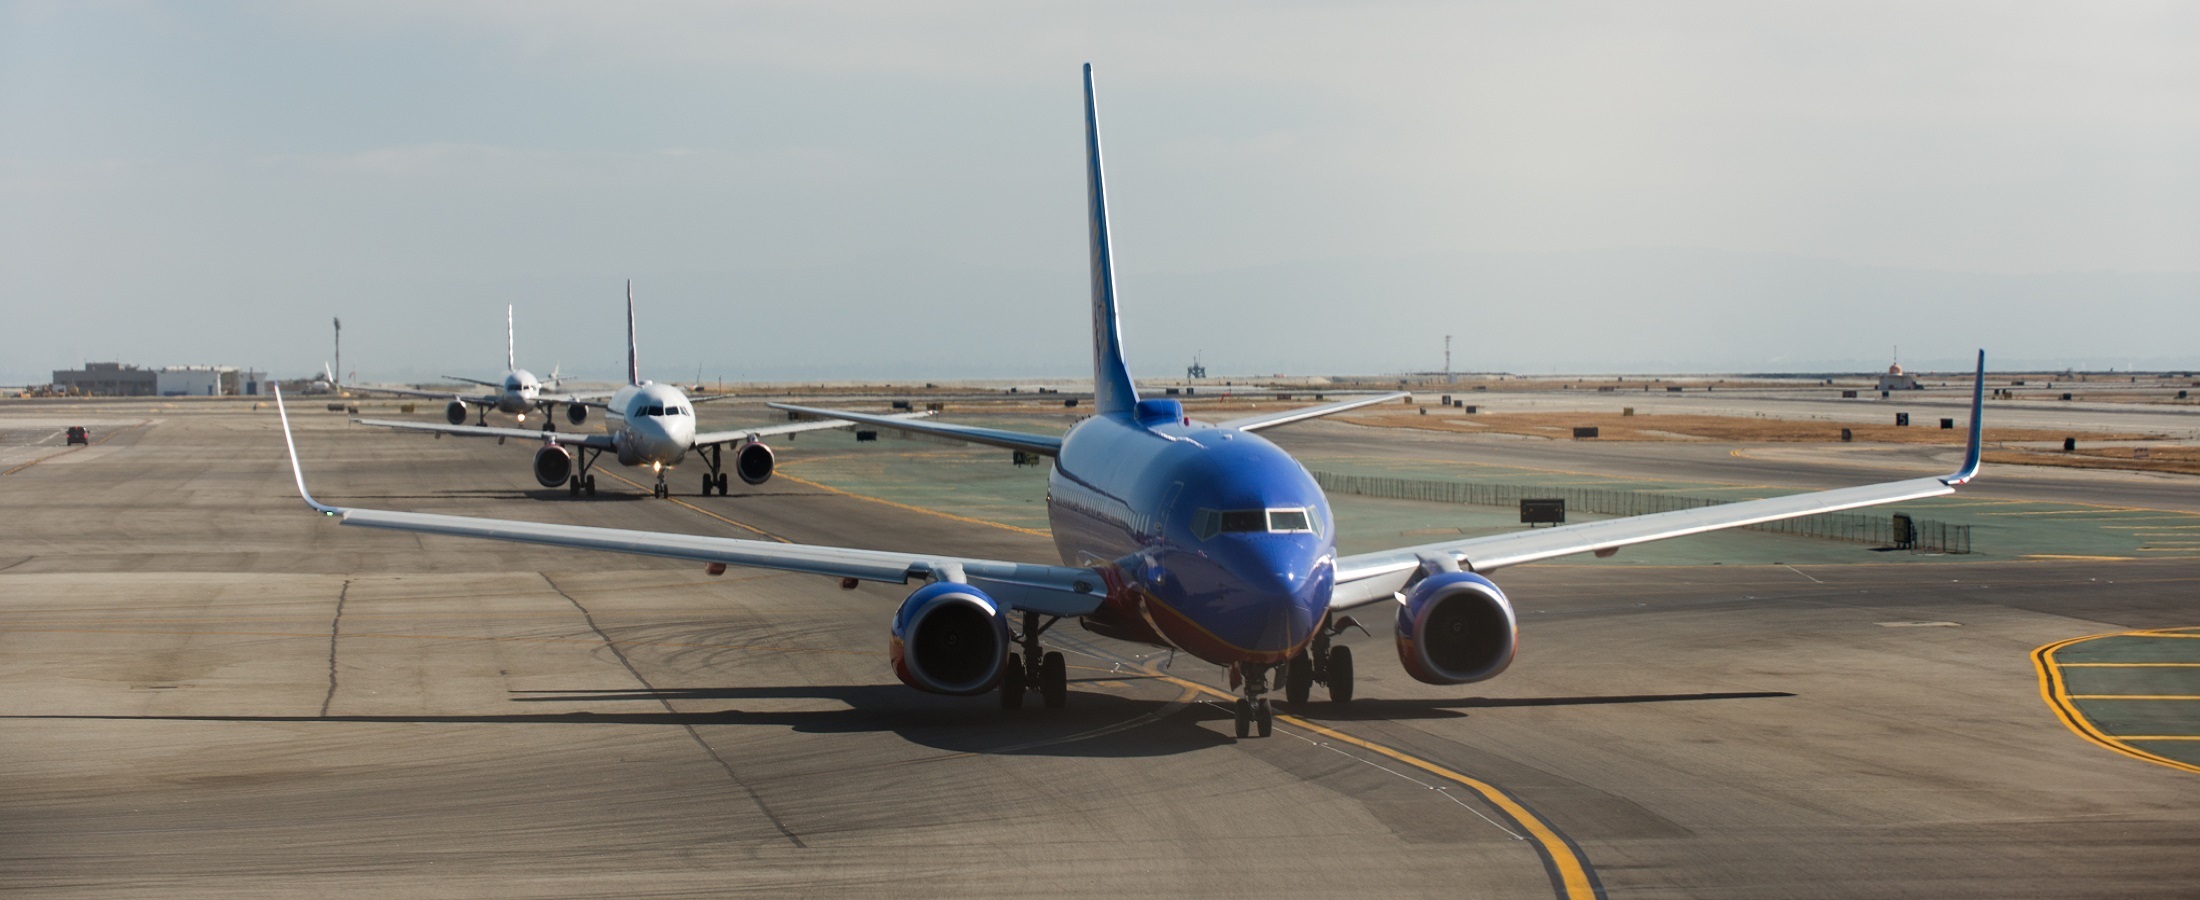
wing, ground, flying, airport, airplane, aircraft, line, vehicle, airline, aviation, flight, departure, passengers, airplanes, infrastructure, airliner, runway, wait, commercial, airbus, planes, boeing, takeoff, jets, air force, jet aircraft, airbus a330, boeing 777, taxiing, airliners, boeing 767, air travel, boeing 737, atmosphere of earth, wide body aircraft, narrow body aircraft, airport apron, aerospace engineering, aircraft engine